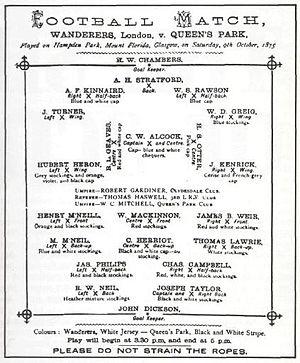
Le Wanderers Football Club est un club de football anglais, actif entre 1859 et 1887. Principalement composée d’élèves des écoles privées de Londres, l’équipe des Wanderers a dominé les premières années du football anglais, en remportant notamment les deux premières éditions de la Football Association Challenge Cup, la plus ancienne compétition nationale de football au monde.